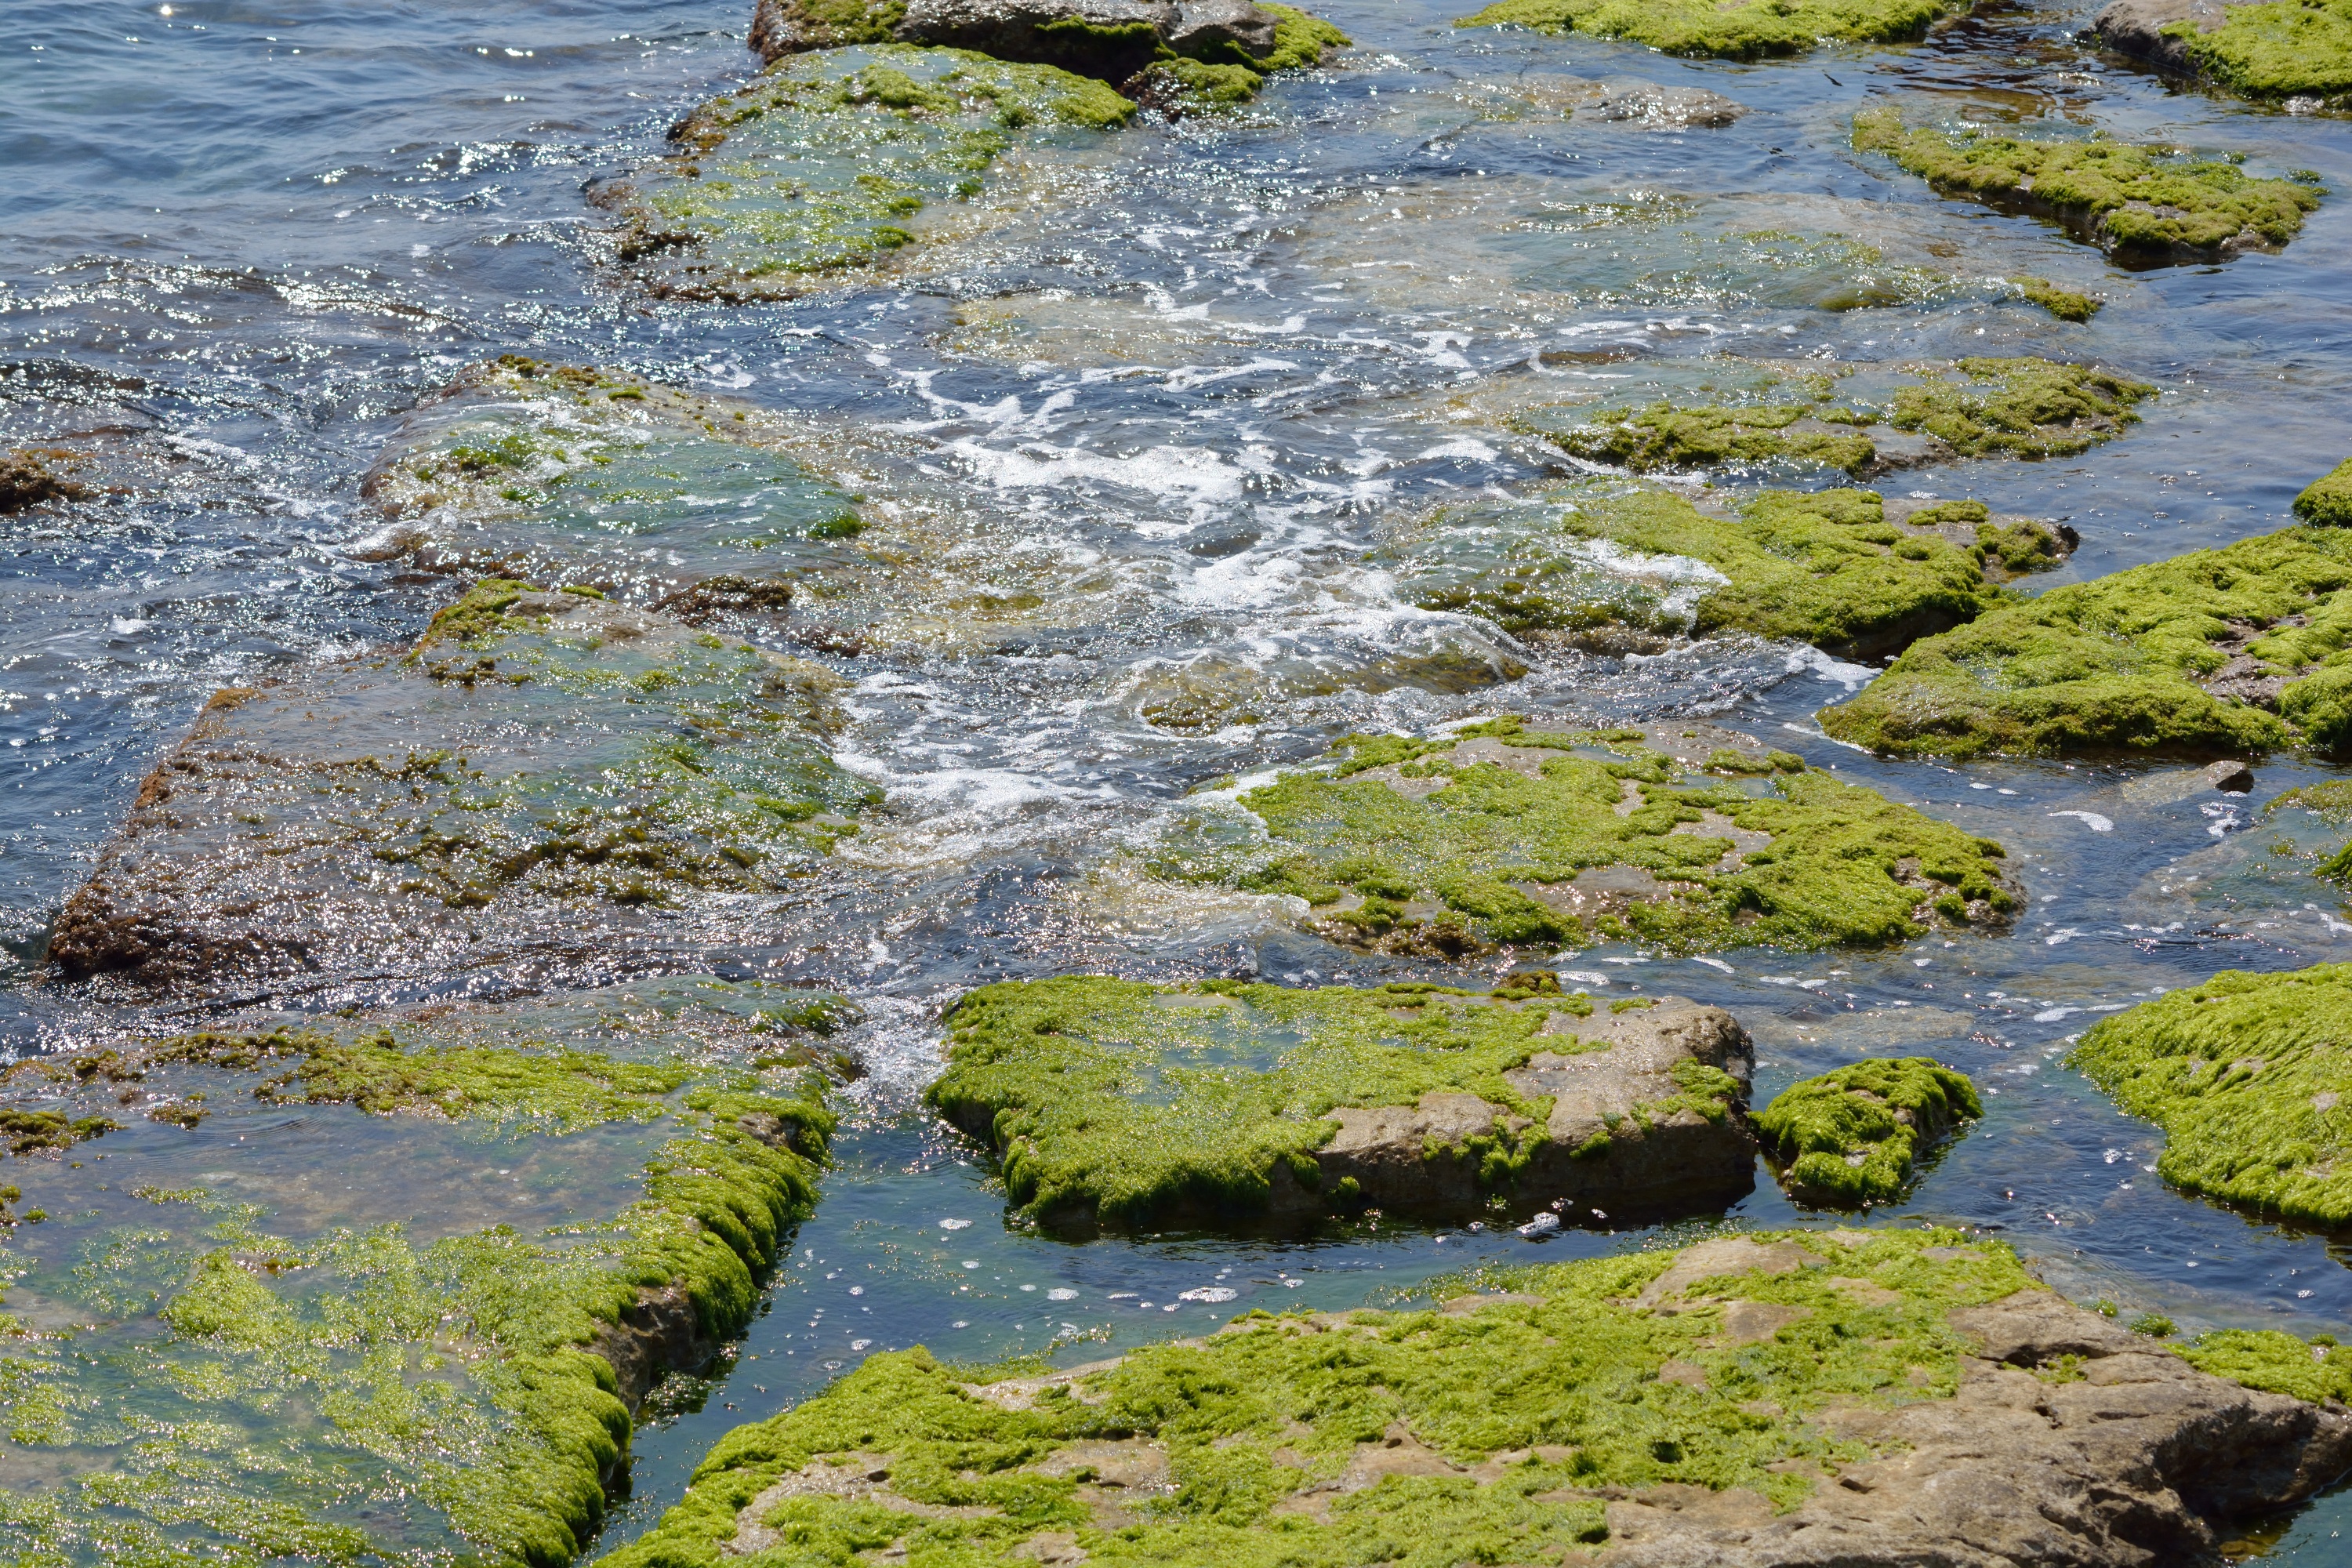
sea, water, rock, flower, river, stone, foam, pond, stream, reflection, rapid, body of water, algae, vegetation, wetland, habitat, watercourse, alga, tundra, landform, tide pool, natural environment